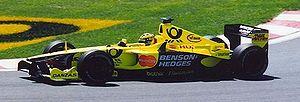
La Jordan EJ11 est la monoplace de Formule 1 engagée par l'écurie Jordan Grand Prix lors de la saison 2001 de Formule 1. Elle est pilotée par l'Allemand Heinz-Harald Frentzen, l'Italien Jarno Trulli, le Brésilien Ricardo Zonta et le Français Jean Alesi.
Jordan Grand Prix est une écurie irlandaise de Formule 1, basée à Silverstone en Angleterre et fondée en 1991 par Eddie Jordan.